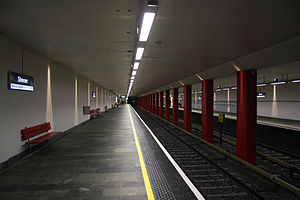
Stovner Station
Stovner Station er en metrostation på Grorudbanen på T-banen i Oslo. Stationen ligger under Stovner Senter i bydelen Stovner mellem Vestli og Rommen Stationer. Den ligger i en tunnel, der fortsætter til Vestli.